Fallingwater

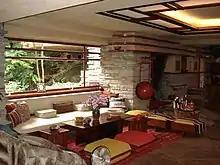
The interior of Fallingwater, showing a sitting area with furnishings designed by Wright. There is a white sofa on the left and some cushions in different colors.

By the late 1980s, acid rain and freeze-and-thaw cycles had caused deterioration. The house was vulnerable to water damage because the site was always humid. Even though most of the leaks had been repaired, rain and snow still pooled on the terraces and roof, and water came in through the walls. In addition, the ends of the terraces had sagged by , tilting almost two degrees. In 1992, the WPC hired John Seekircher to fix the living room's glass hatch, which had not been opened in two decades. Waggoner also planned to repaint the house, which was complicated by strict environmental regulations regarding Bear Run.